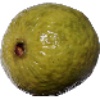
Label: Guava 1